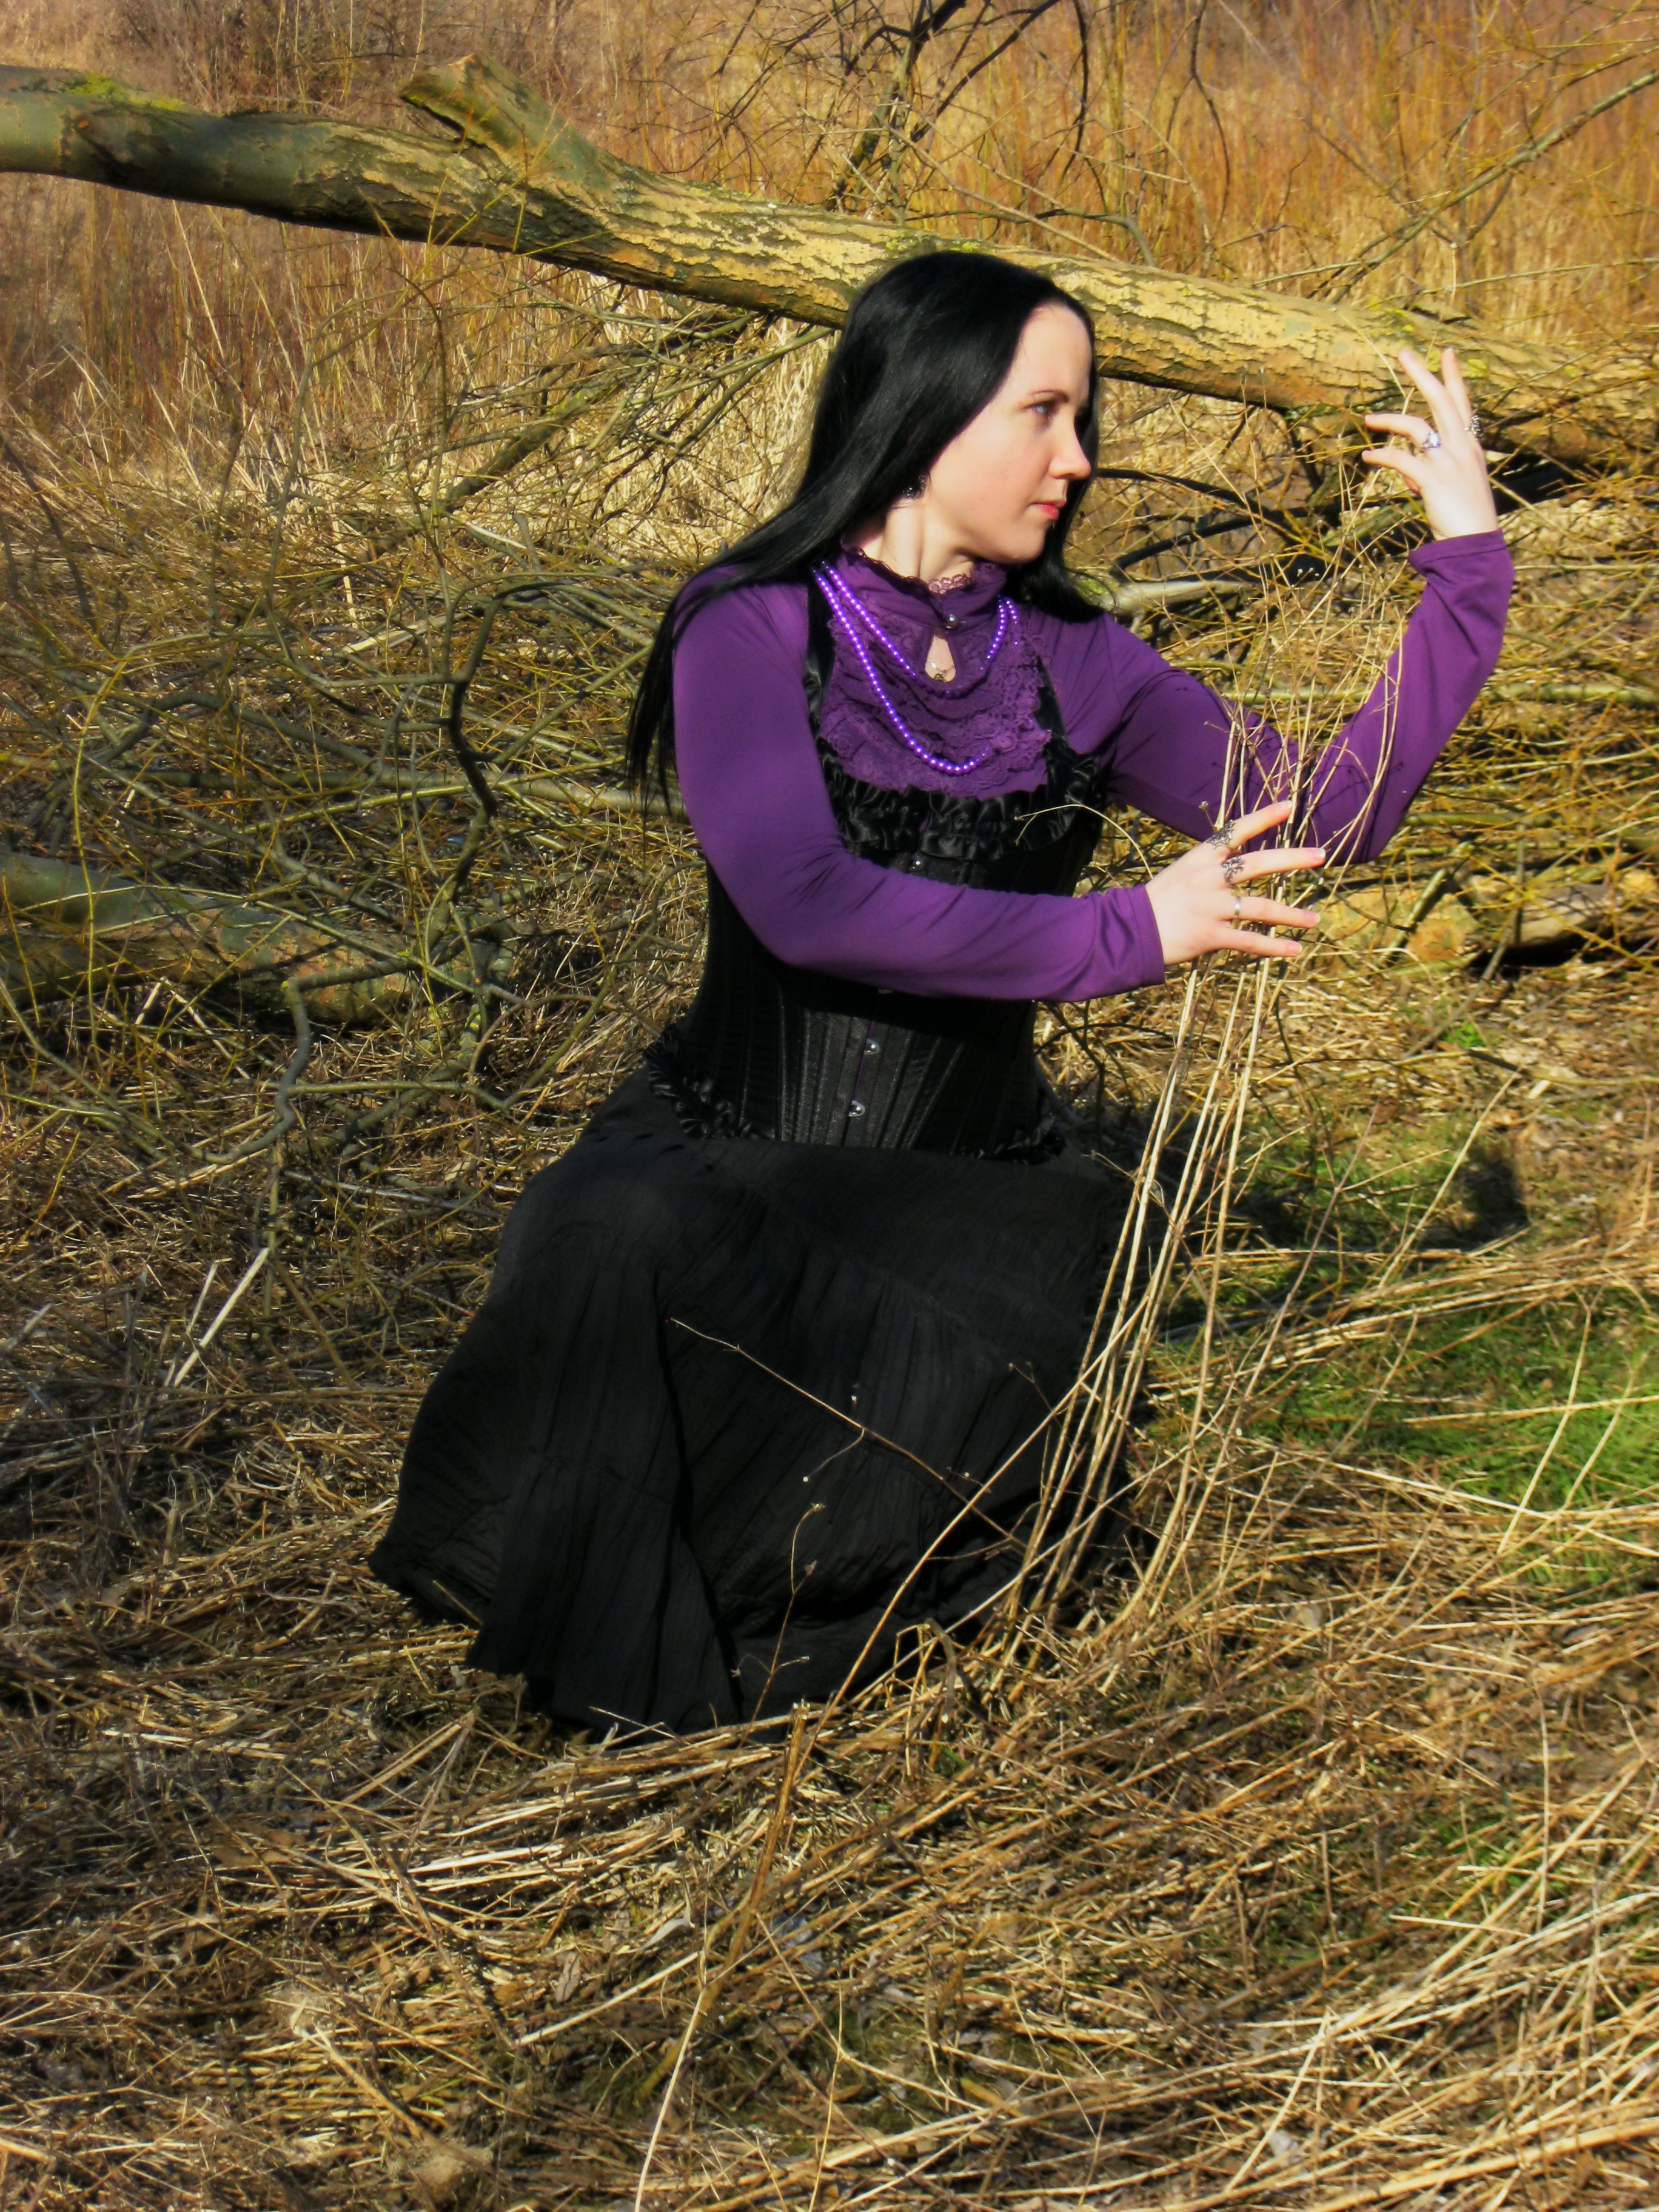
girl, woman, female, autumn, gothic